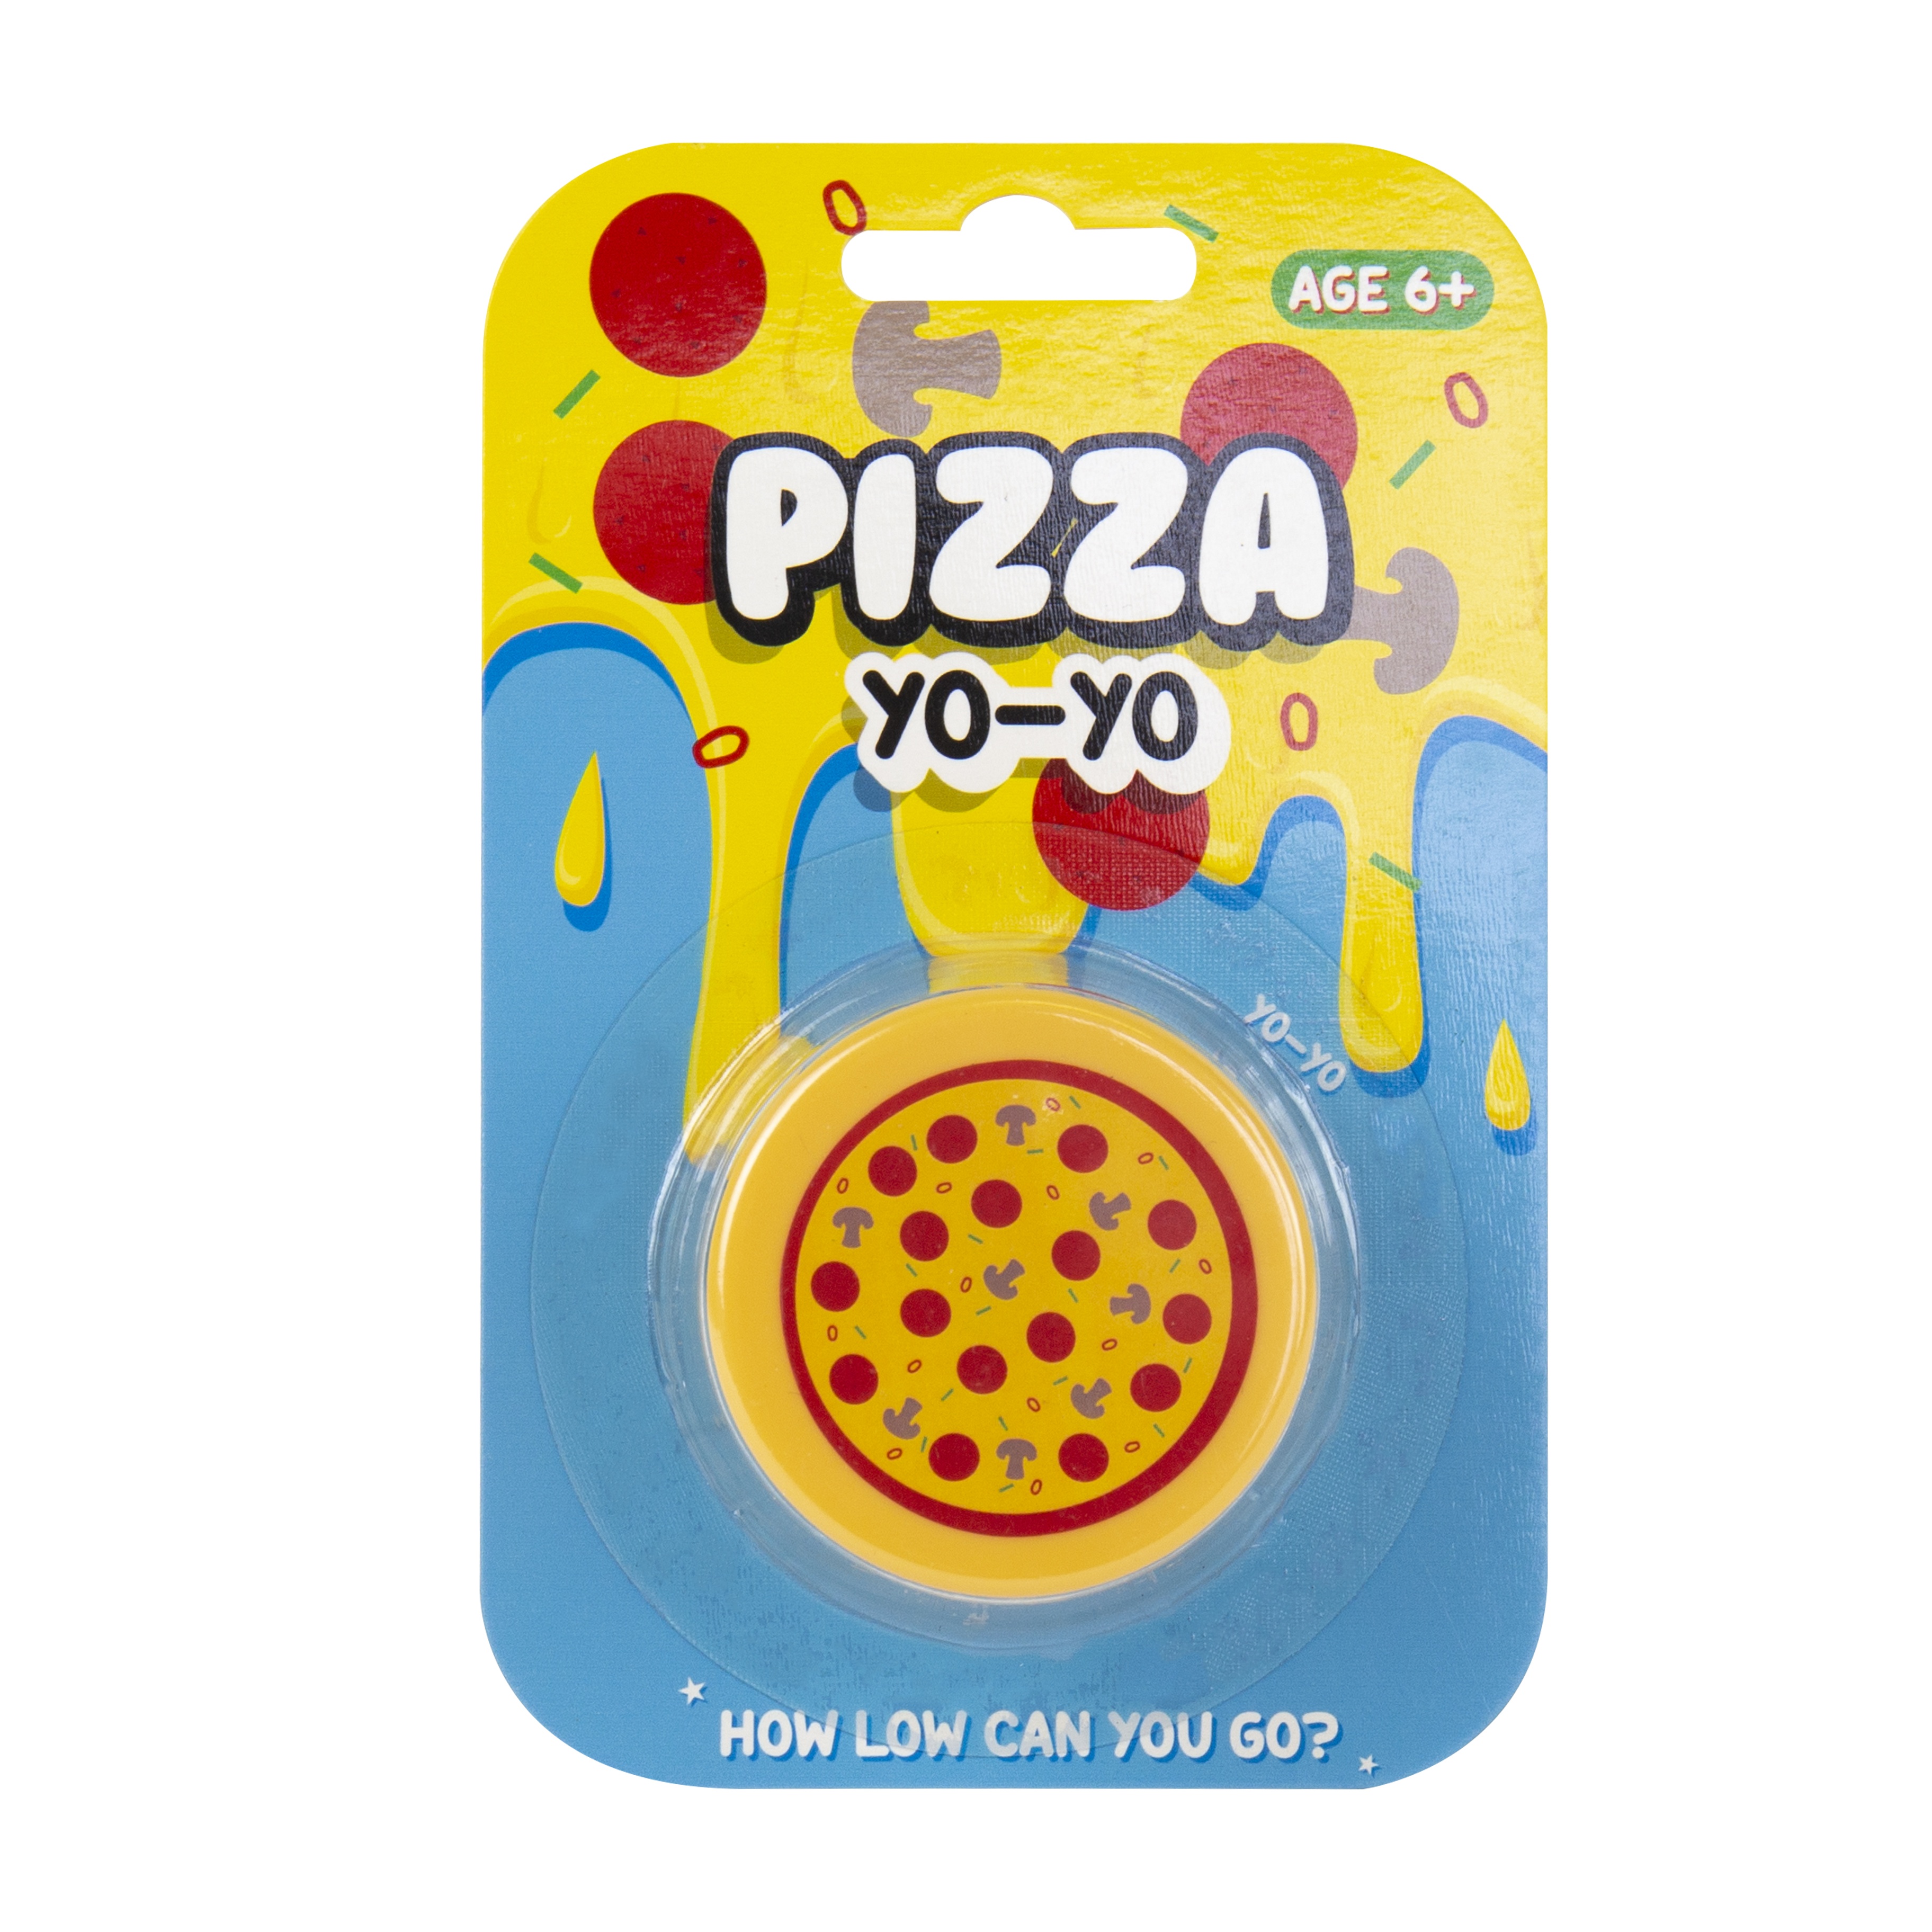
Pizza Yo-Yo
Brand: Gift Republic
How Low can you go? Relive your youth and show the kids how it's done with our pizza yo-yo! you’ll be doing all of your favorite tricks. Age: 6+ Packaging Size: 15.5 x 10 cm Size: 5.5 cm (Diameter)
Category: Toys & Games > Toys > Activity Toys > Yo-Yos